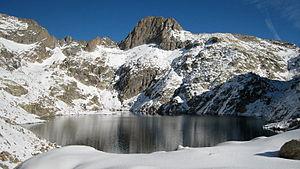
La cime de la Maledie et le lac long
La cime de la Malédie est un sommet frontalier entre la France et l'Italie dans le massif du Mercantour-Argentera. Elle culmine à 3 059 m d'altitude.